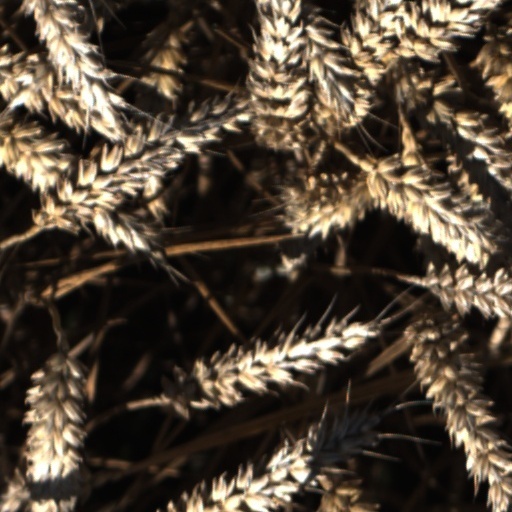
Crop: wheat